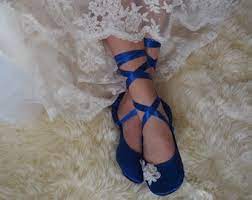
Label: Ballet Flat